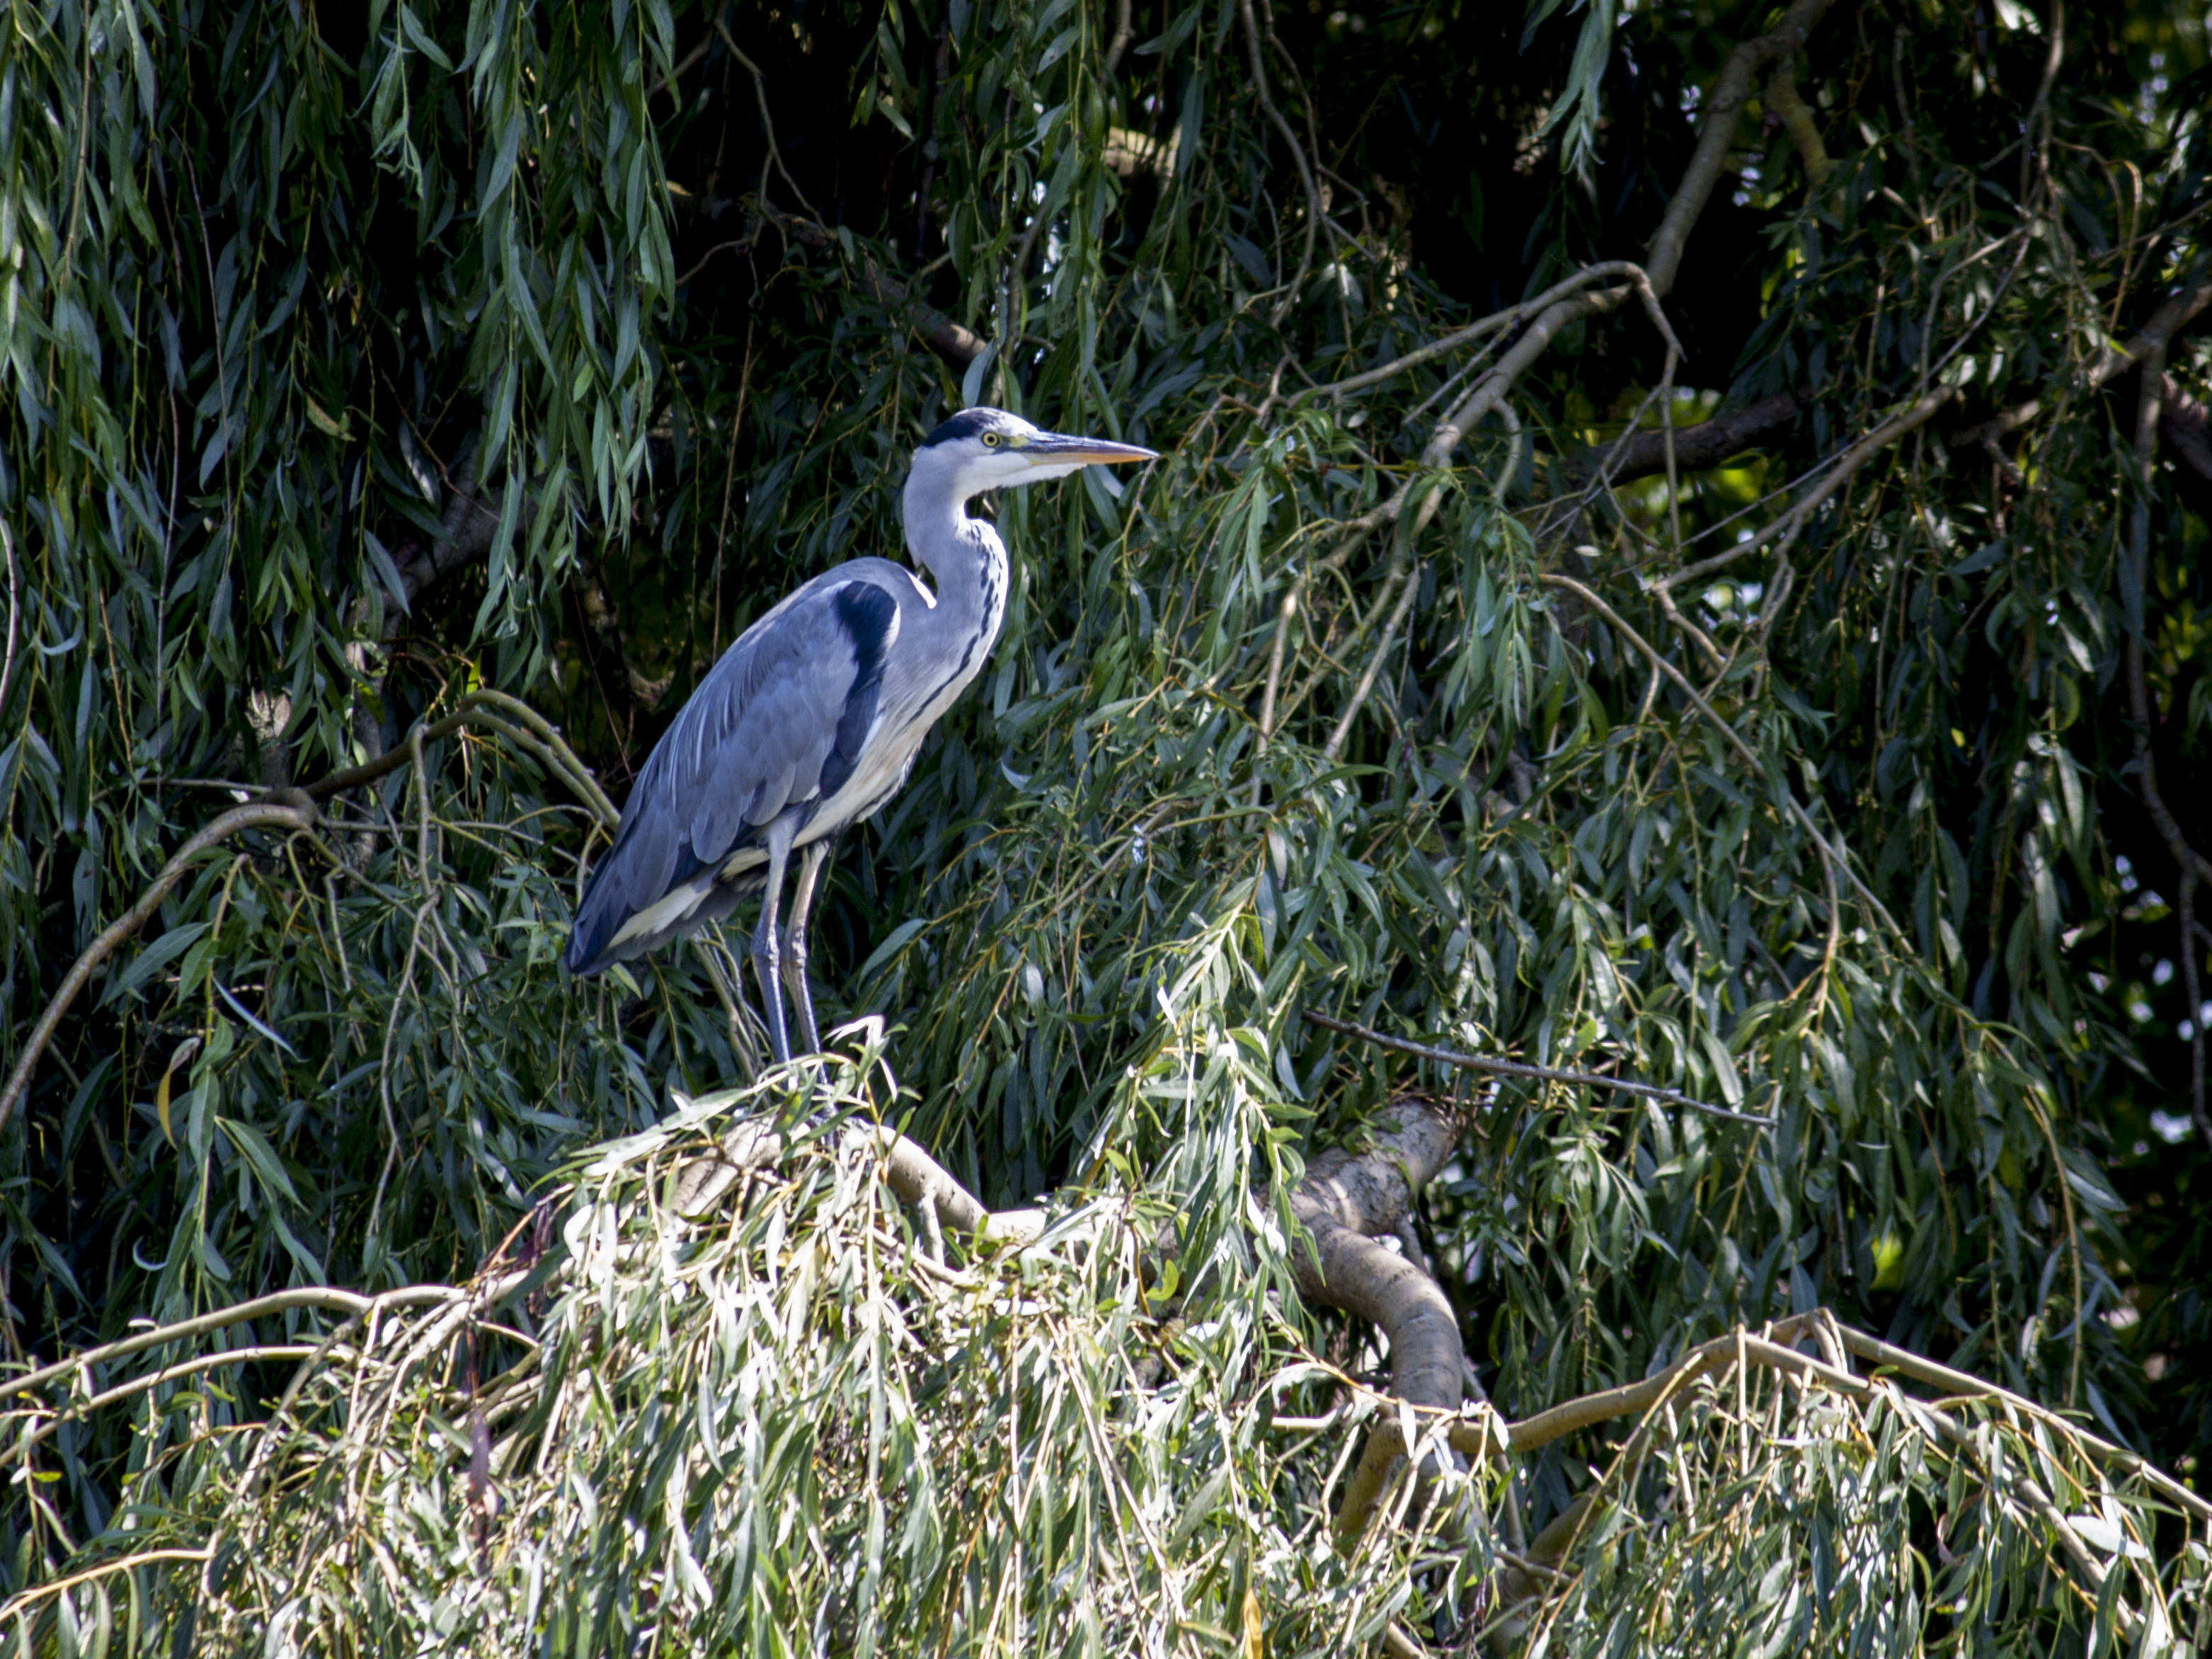
bird, wildlife, beak, fauna, uk, birds, wetland, vertebrate, habitat, heron, pelecaniformes, peterborough, perching